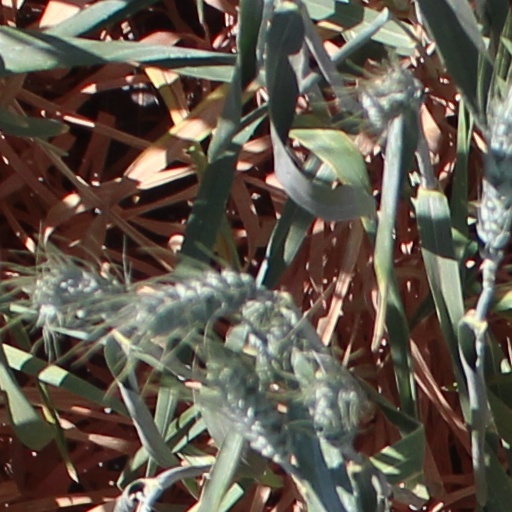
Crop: wheat